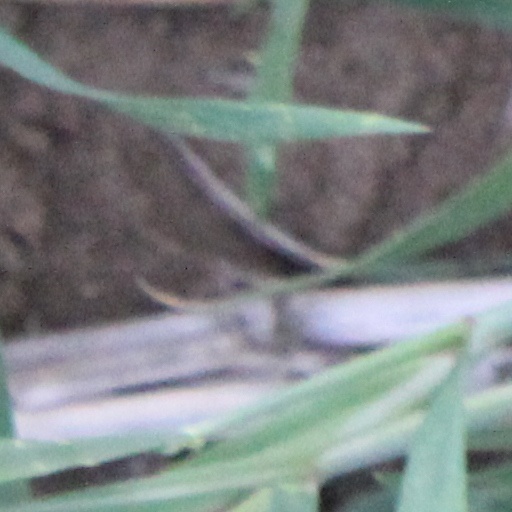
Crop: wheat